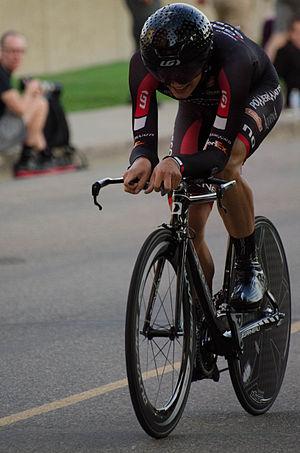
Alexander "Alex" Cataford, né le 1ᵉʳ septembre 1993 à Ottawa, est un coureur cycliste canadien, membre de l'équipe Israel Start-Up Nation.